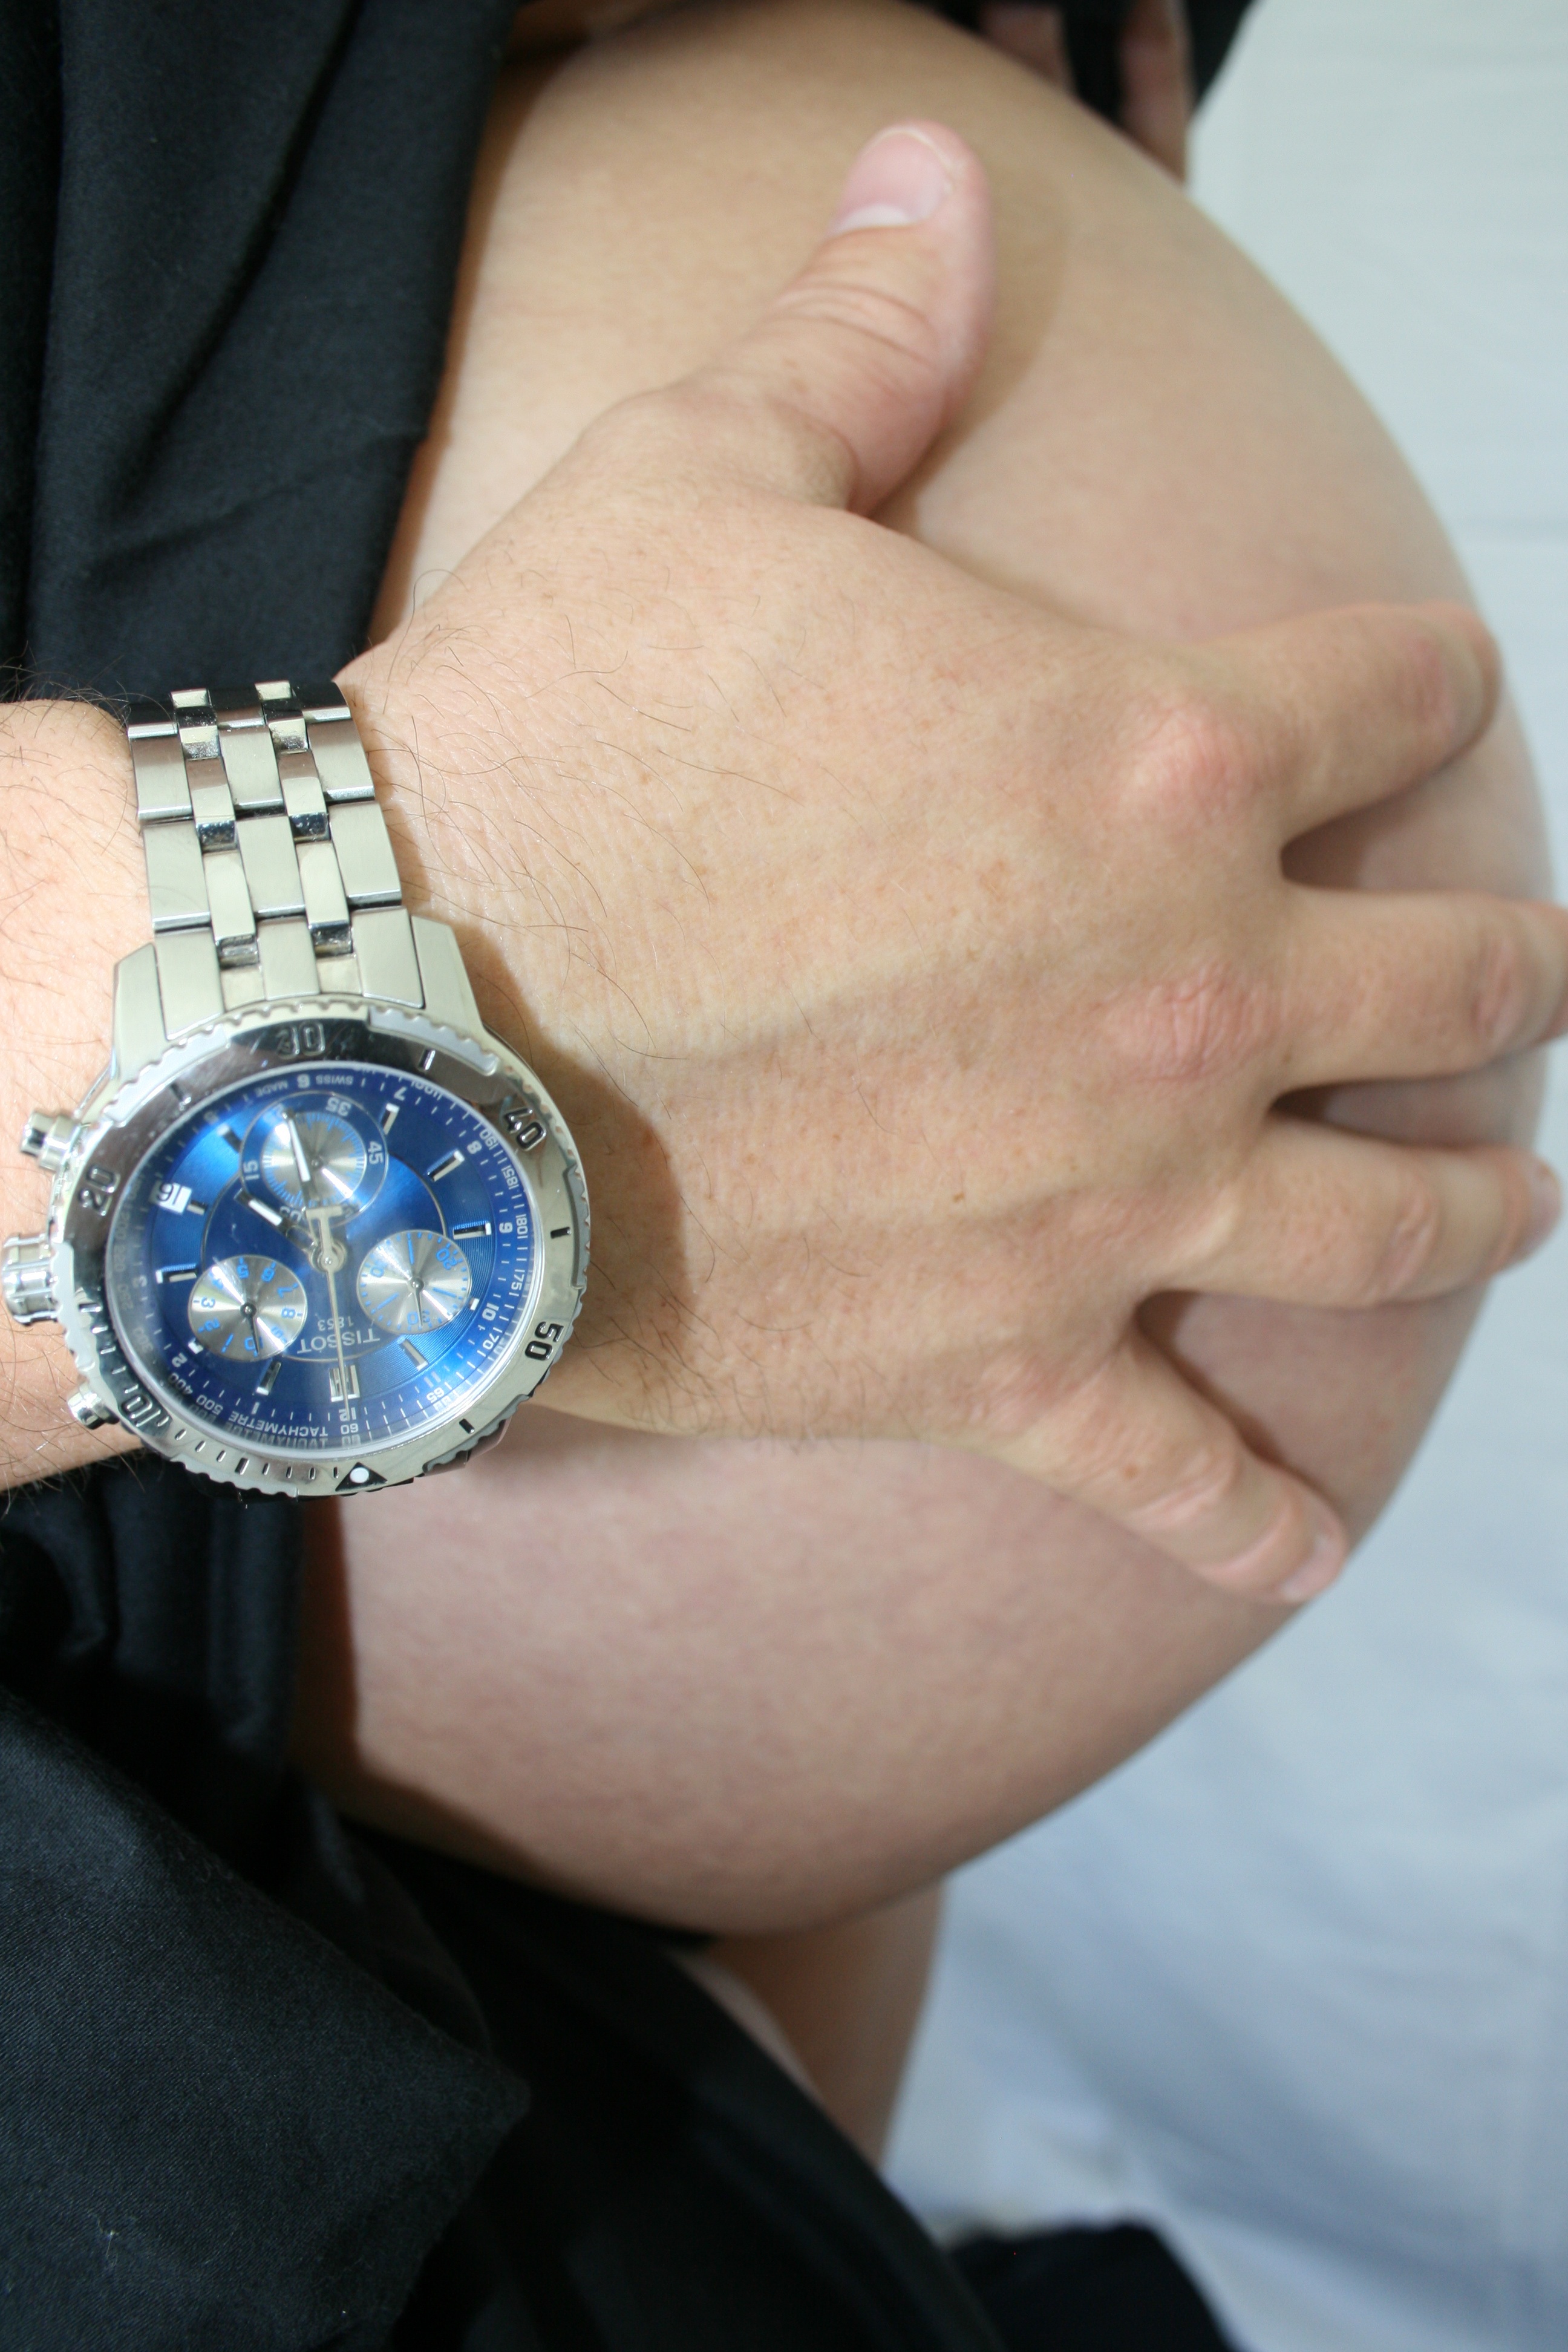
hand, leg, finger, arm, pregnancy, human body, face, head, belly, organ, sense, fashion accessory, familly